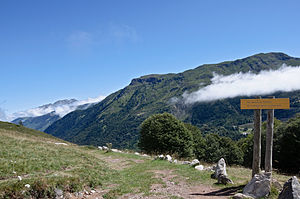
Nationalparker i Frankrig
Der er ti Nationalparker i Frankrig i Frankrig og dets oversøiske departementer, koordineret af regeringsagenturet Parcs Nationaux de France. De franske nationalparker beskytter et samlet areal på 3.710 km² i kerneområderne og 9.162 km² i bufferzoner på den europæiske del af Frankrig. Dermed er mere end 2% af den europæiske del af Frankrig under en form for beskyttelse. De franske nationalparker har mere end syv millioner besøgende om året.